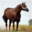
Label: horse